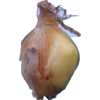
Label: onion